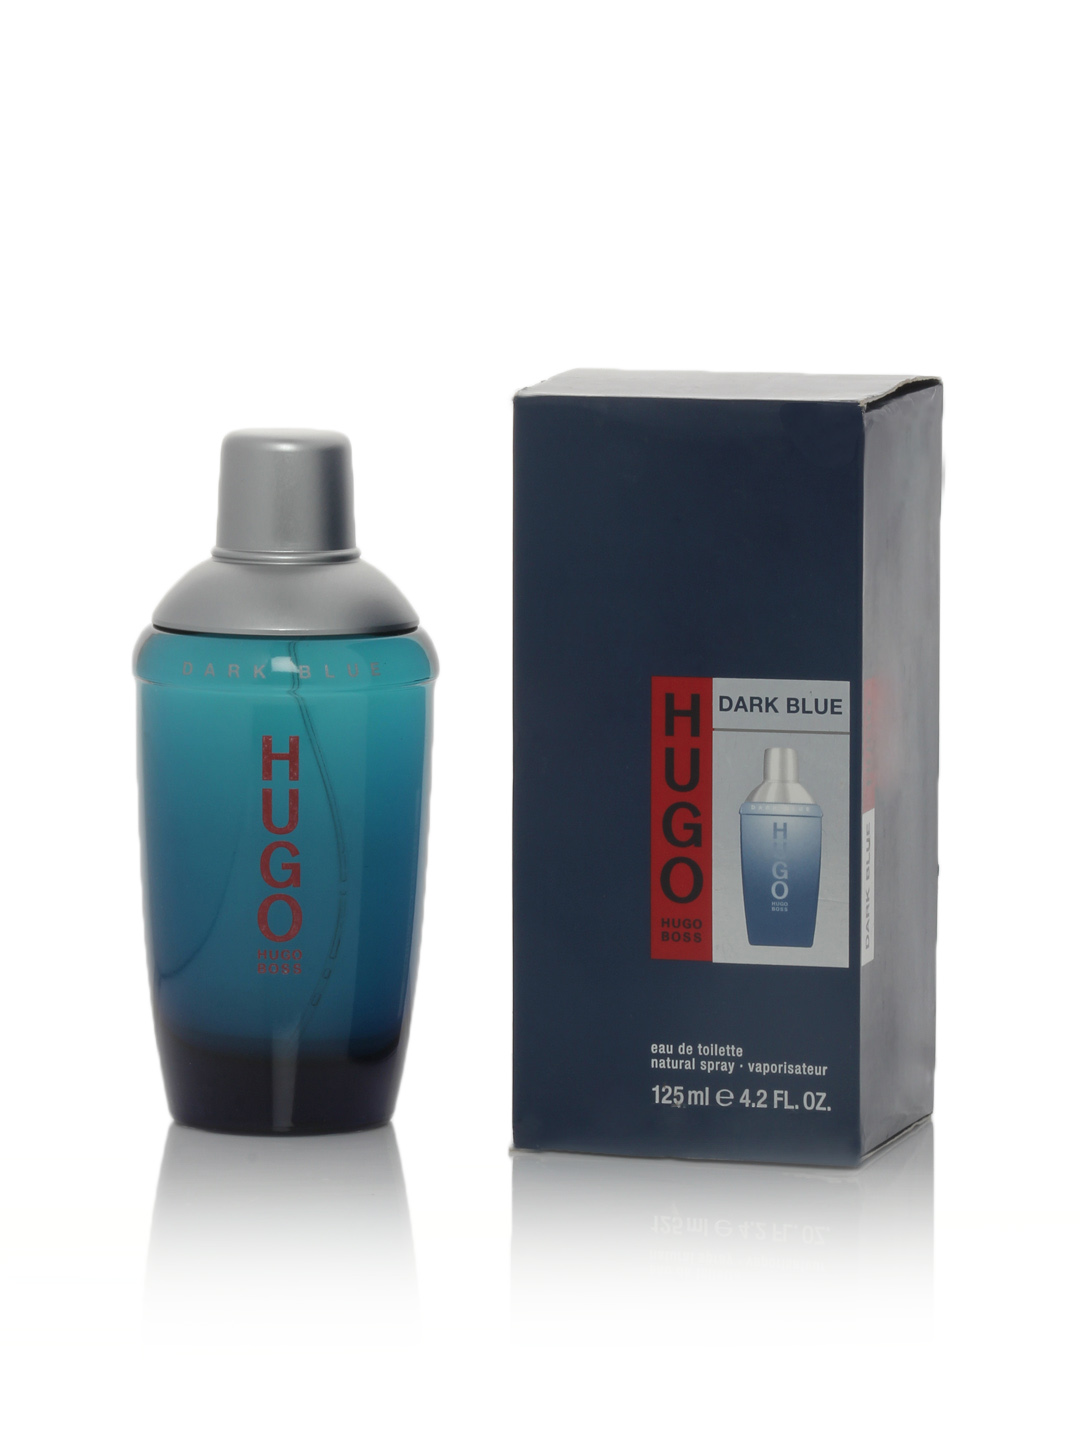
HUGO Men Dark Blue Perfume
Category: Personal Care / Fragrance / Perfume and Body Mist
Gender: Men
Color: Blue
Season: Spring 2017
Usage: Casual